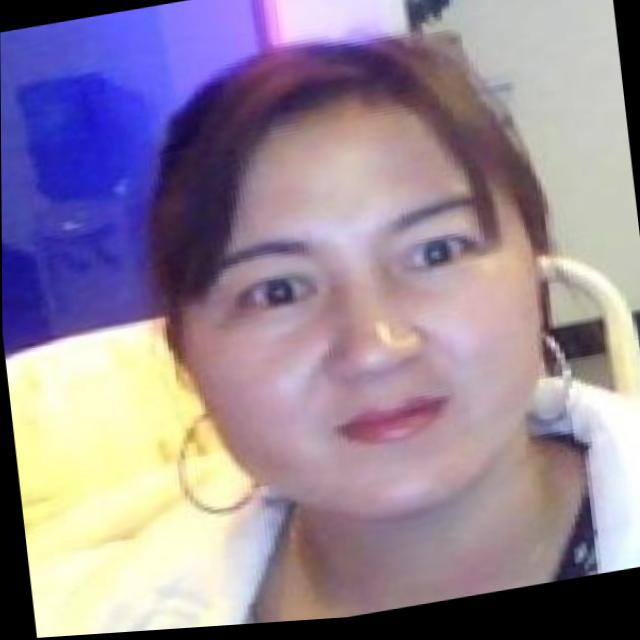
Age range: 21-44